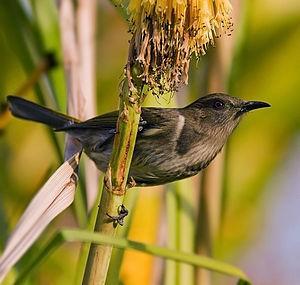
Le Méliphage à croissants est une espèce de passereaux de la famille des Meliphagidae. Le plumage est gris foncé avec des parties inférieures plus claires, des marques jaunes sur les ailes et un large croissant noir, entouré de blanc, de chaque côté de la poitrine. Le dimorphisme sexuel est faible, la femelle étant plus terne que le mâle. Les jeunes oiseaux sont similaires à la femelle, mais les marques jaune vif sont visibles sur les très jeunes mâles.